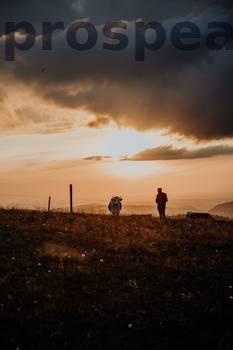
Label: Watermark